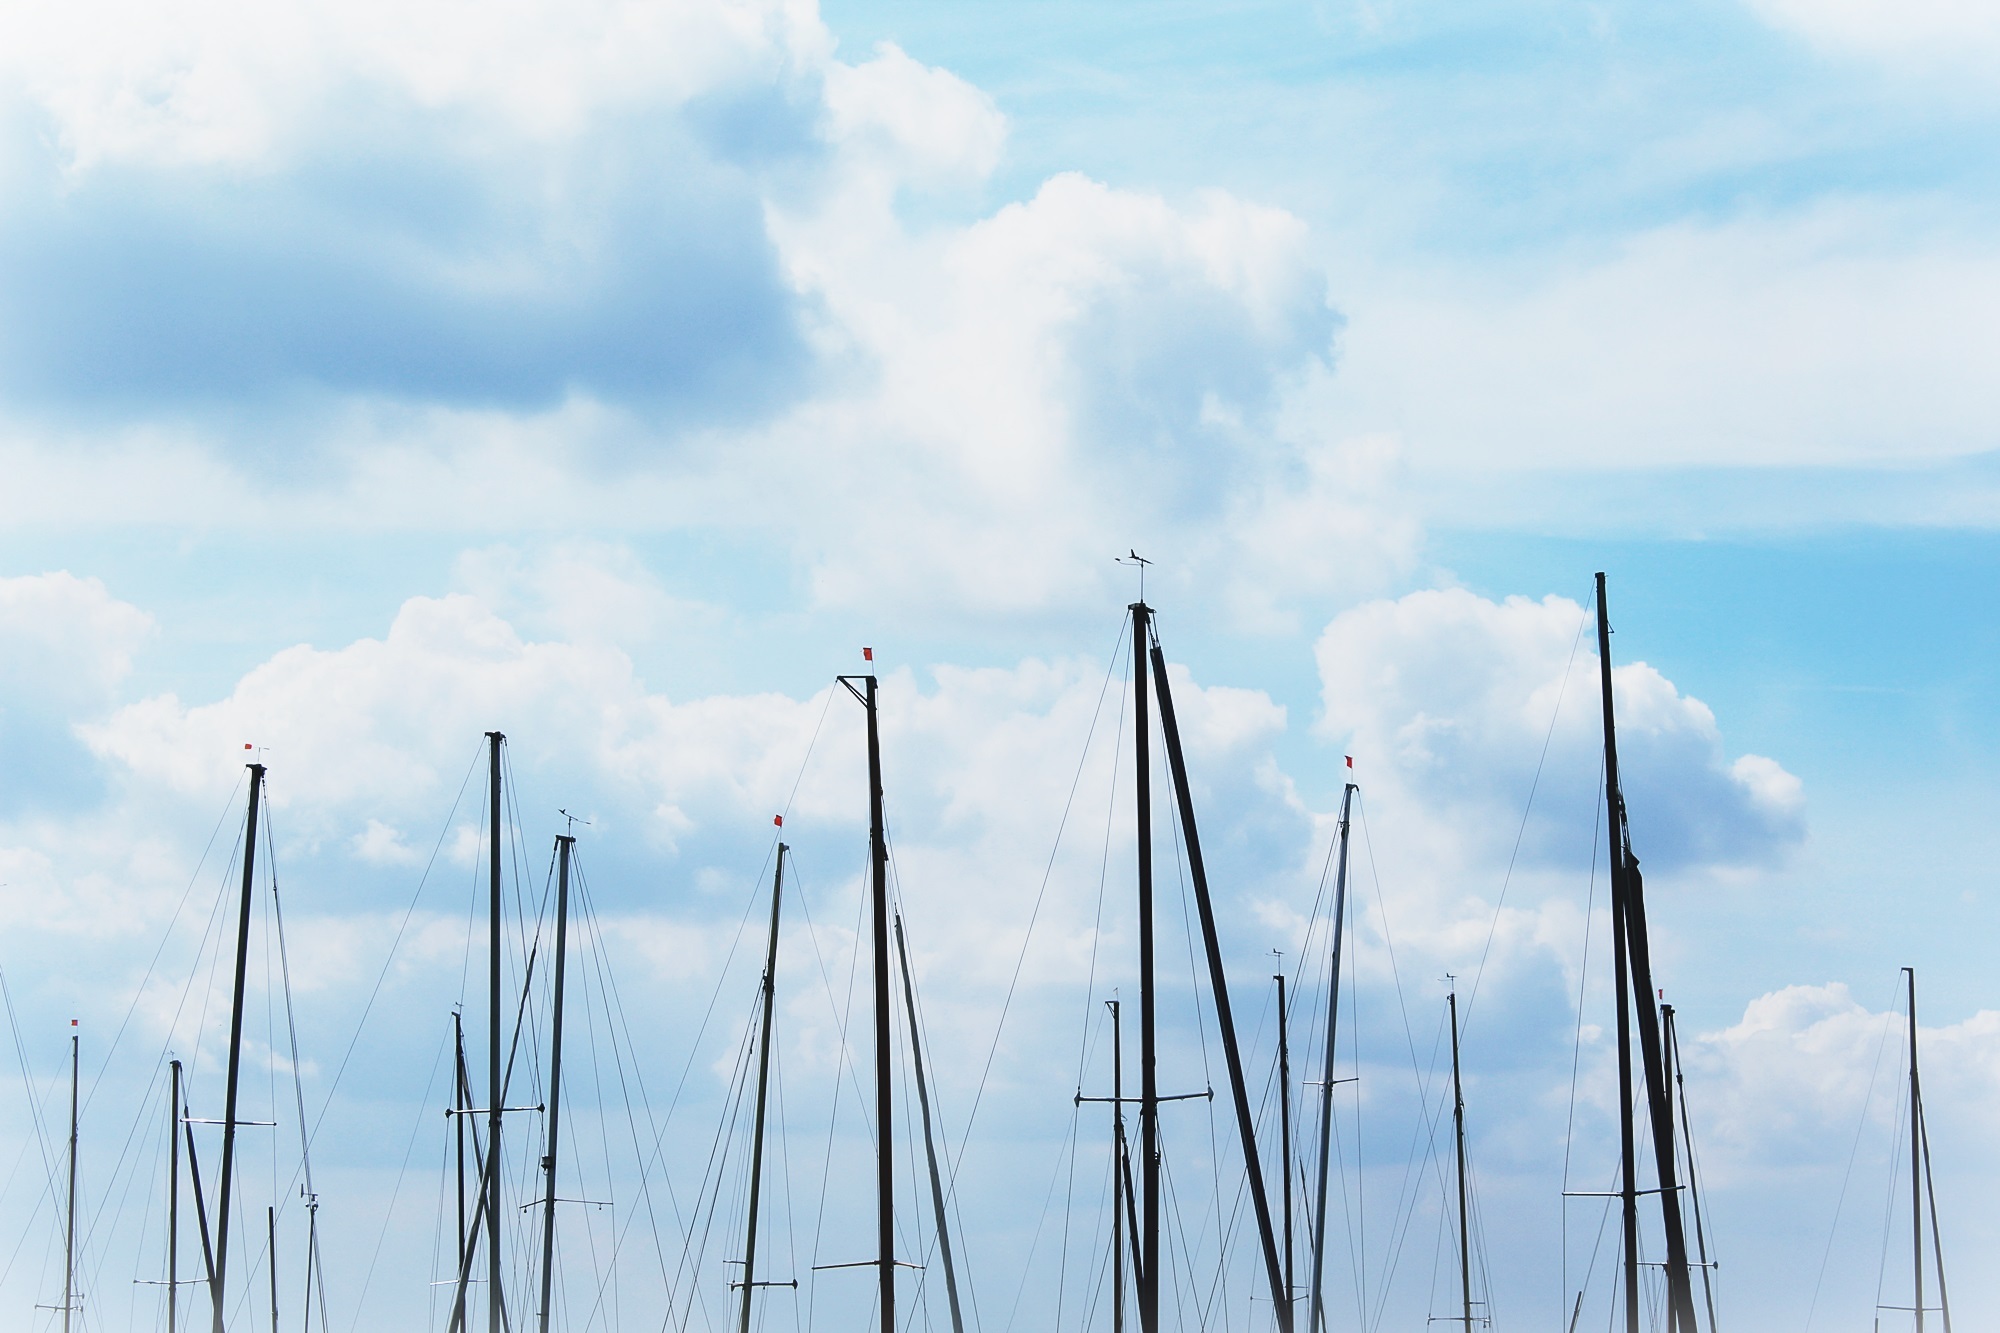
sea, water, horizon, winter, cloud, sky, white, sunlight, morning, wind, line, reflection, mast, blue, object, clouds, bright, masts, clouds form, sail masts, meteorological phenomenon, atmosphere of earth, overhead power line